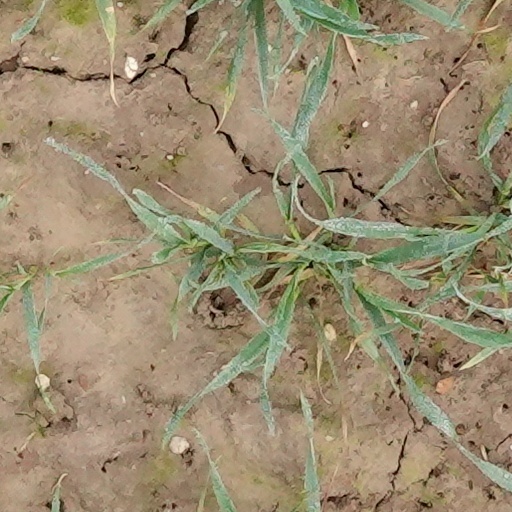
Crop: wheat